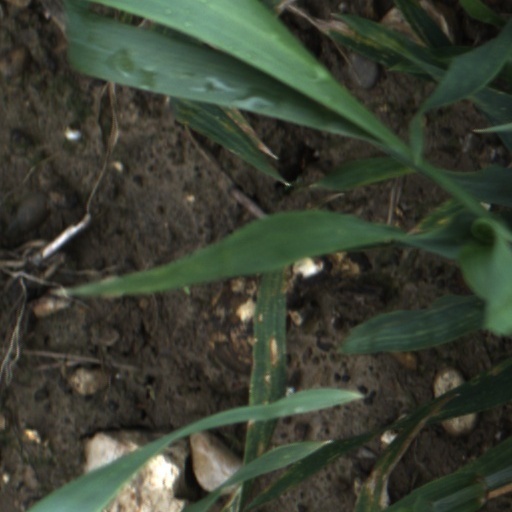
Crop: wheat